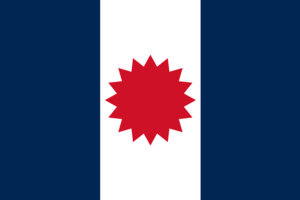
Le drapeau de la France, drapeau tricolore bleu, blanc, rouge, également appelé « drapeau ou pavillon tricolore », est l’emblème et le drapeau national de la République française. Il est le drapeau de la France sans interruption depuis 1830. Il est mentionné dans l’article 2 de la Constitution française de 1958. Ce drapeau aux proportions « 2:3 » est composé de trois bandes verticales bleue, blanche et rouge de largeurs et de longueurs égales.
Certaines colonies, protectorats et mandats de l'empire colonial français ont utilisé des drapeaux coloniaux distinctifs.
Le pays Taï ou Sip Song Chau Tai, situé dans le nord-ouest de l'actuelle République socialiste du Viêt Nam, est composé de diverses ethnies dont l'histoire remonte à plus de 1 500 ans.